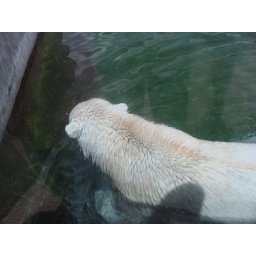
Swimming, near the glass that separates the polar bears' water from the path.